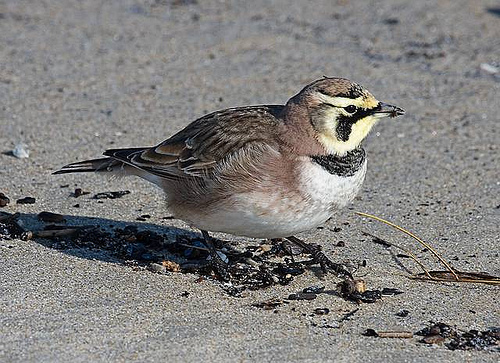
the bird has a small black bill and a black throat.
a small bird that has white breast and belly, brown wings and tail, black collar and cheek patch, and a white superciliary.
this multicolored bird features plumage of white, brown, yellow and black and has a small beak.
it is a round gray bird with a white stomach and yellow face.
this tiny bird has a white belly and black and brown feathers.
this particular bird has a white belly and breast and brown secondaries
this bird has wings that are brown and has a grey belly
this bird has wings that are brown and has a white bellythe bird has a short skinny bill and a brown back.
this small, squat bird has a white belly, light brown wings, and black stripes around its throat and eyes.
Species: Horned Lark